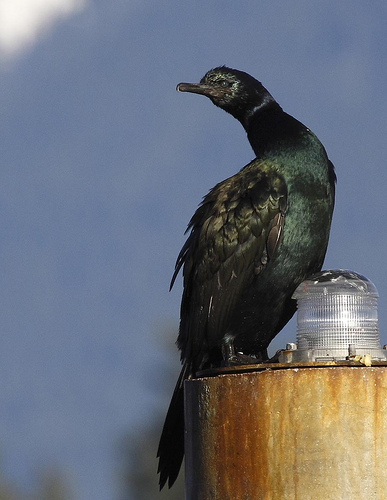
a large bird with a short beak and black feathers covering its entire body.
this bird is black with a curved neck and has a long, pointy beak.
the bird has a black overall color with a relatively shiny coat on it's throat and breast.
this bird is large and dark with some green on his chest with a small rounded beak.
this large black bird has a long neck, a longer upper bill and a black tarsus & feet.
this bird has wings that are black and has a long neck
this is a black medium sized bird with a black beak that curves downwards at the tip.
bird is large with large bill. everything is all black including tarsus and body.
this bird is shiny green and black in color, with a black beak.
this bird has a shiny green breast with a speckled grey and black superciliary.
Species: Pelagic Cormorant